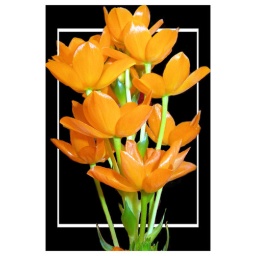
This was actually an orange flower I photographed at the store! I took the background out and put in black.